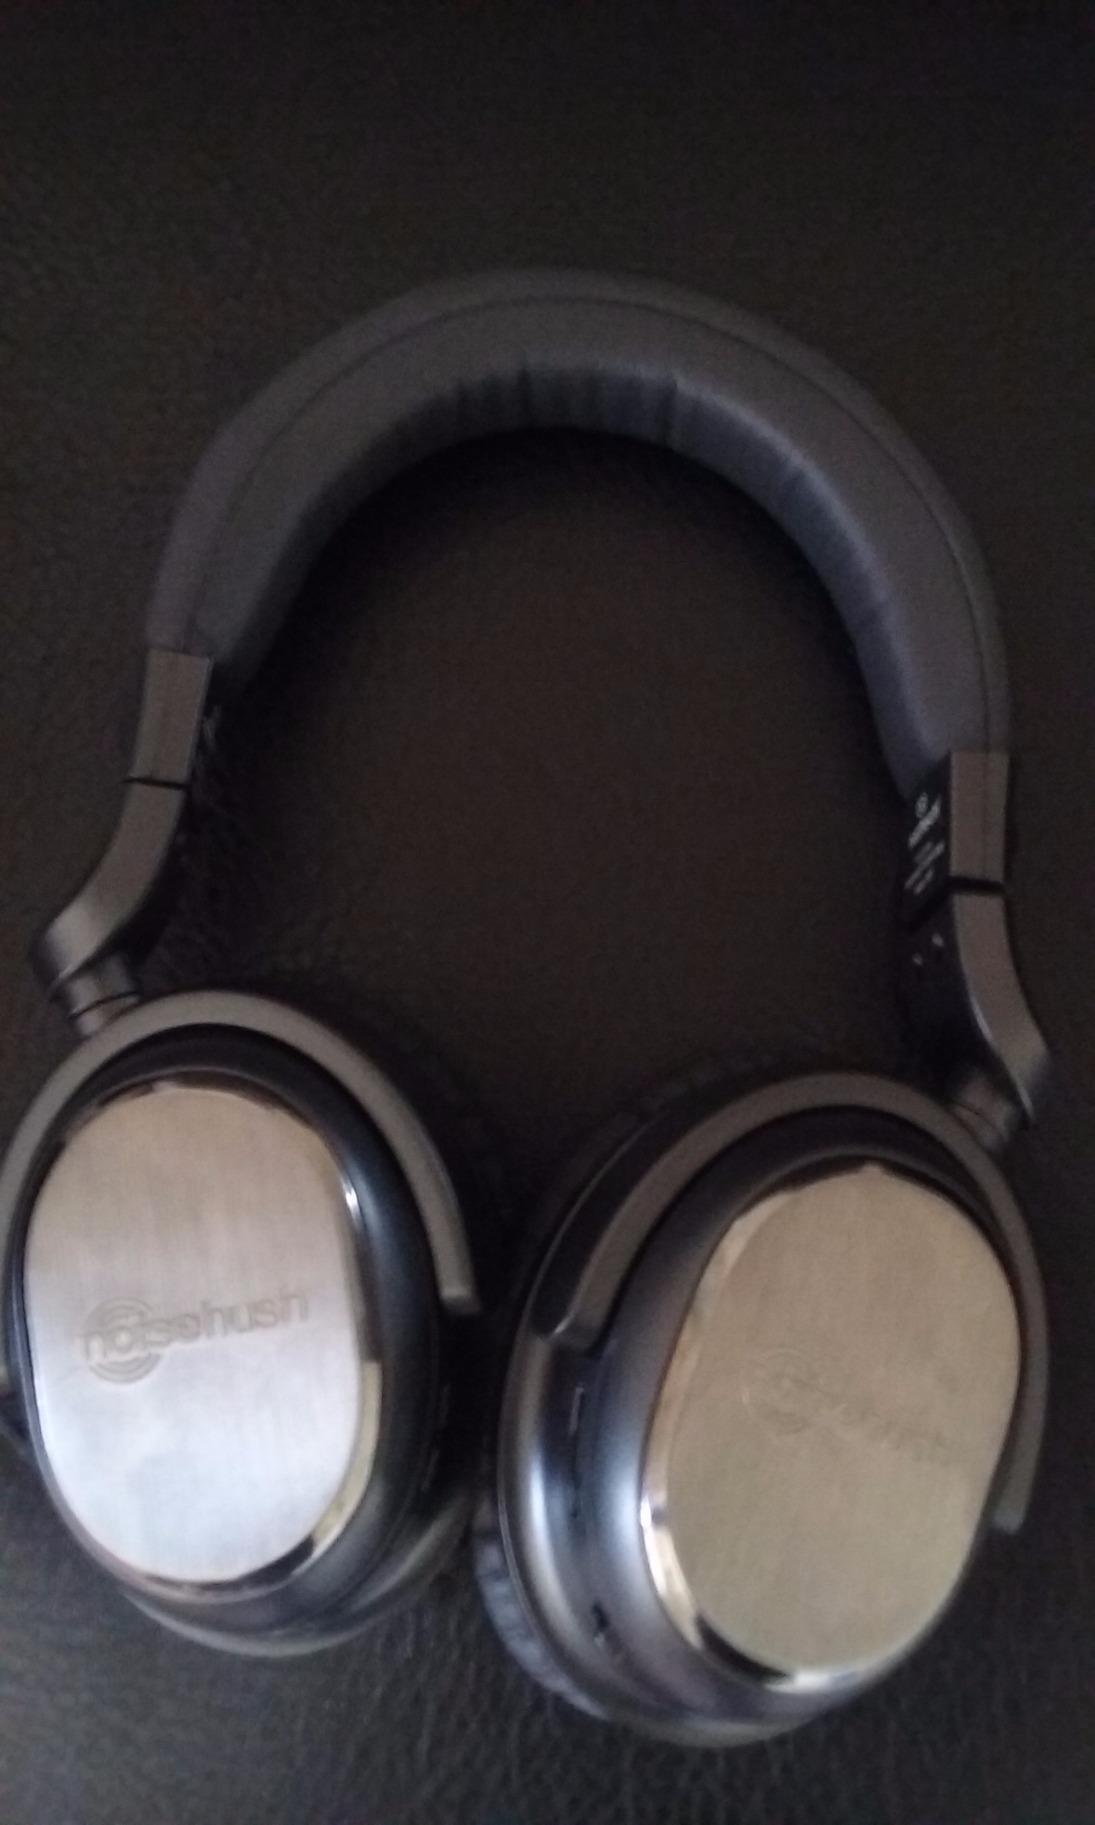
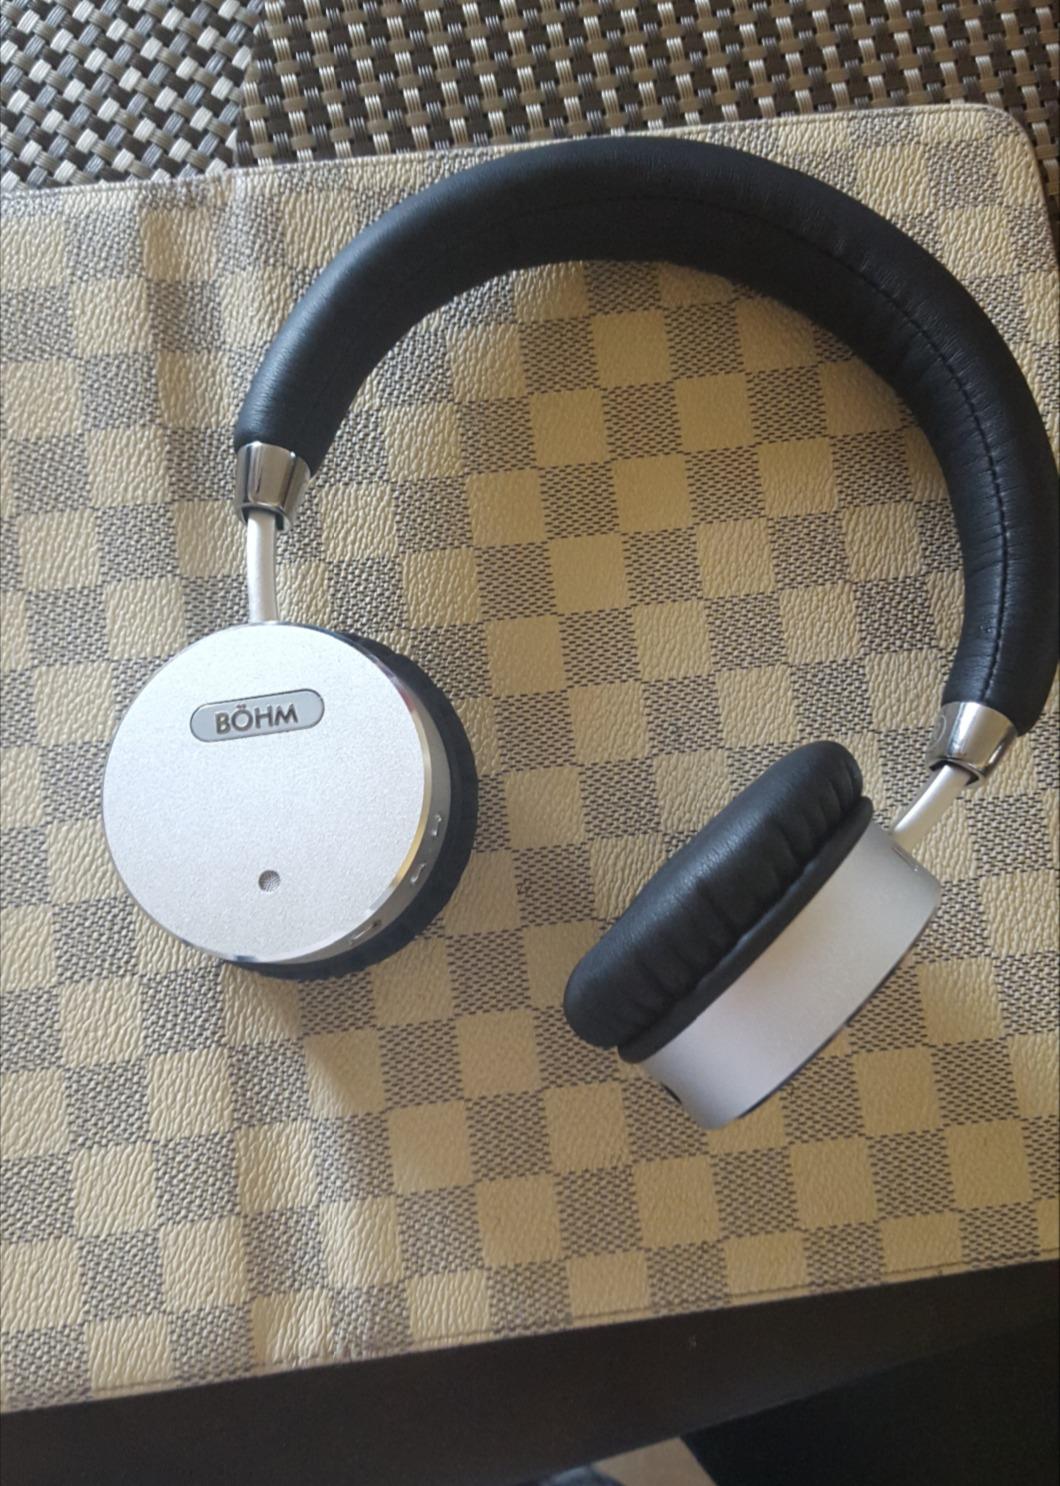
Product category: headphones
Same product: no